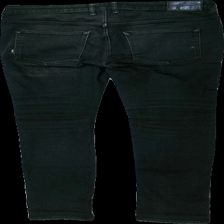
View: back
Type: Jeans
Category: Ladies
Brand: Not in the list
Brand text on label: wesco
Colors: Black
Material: 98,5% bomull 1,5% elastan
Pattern: Logo print
Cut: Tight
Season: All
Stains: Minor
Holes: Major
Damage: stort hål
Damage location: middle center
Damage 2: smutsigt
Damage 2 location: middle left
Price range: <50
Recommended usage: Export
Description: svarta jeans